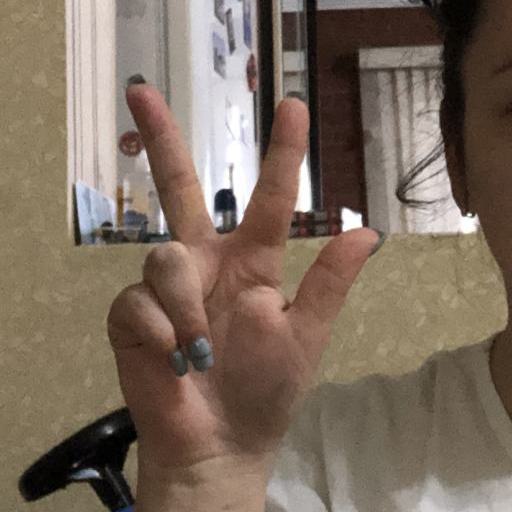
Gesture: three2